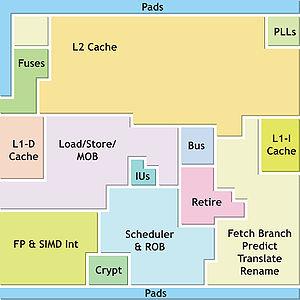
Le VIA Nano est un processeur 64 bits compatible x86 destiné au segment mobile de l'embarqué. Le processeur est en vente exclusivement pour les OEM. Le Nano a été annoncé fin mai 2008, soit peu après celle de l'Intel Atom son principal concurrent, après cinq années de développement par sa division CPU Centaur Technology. Elle est accompagnée peu après par la sortie de la révision 2.0 du format mini-ITX incluant le support du processeur et d'un bus PCIe 16x. Il se base sur une nouvelle architecture 64 bits conçue ex-nihilo et dévoilée le 24 janvier 2008. Le processeur prend en charge un certain nombre d'extensions x86 spécifiques à VIA visant à améliorer l'efficacité des appareils de faible puissance. Il est associé à différents chipsets VIA VX800, VX900 ou VN1000. Fer de lance du fondeur VIA, le Nano souffre cependant d'une faible commercialisation dans le domaine grand public.